Toofan (2012 film)

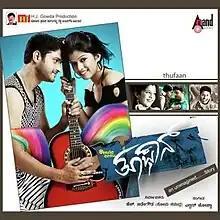
Poster

Toofan is a 2012 Indian Kannada-language romantic drama film directed by Smile Seenu and starring Yashas, Nakshatra and Chandan.